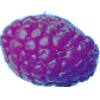
Label: Raspberry 1